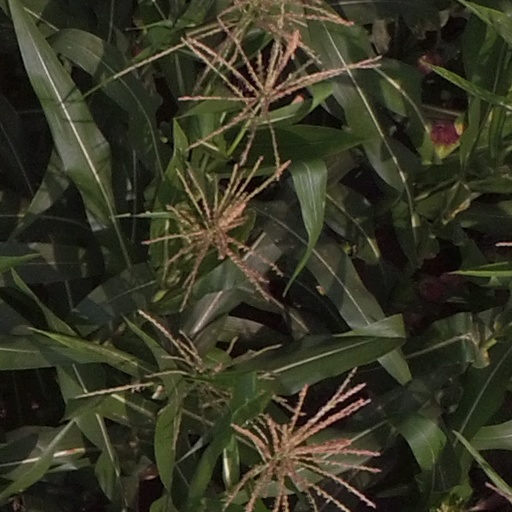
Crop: maize; corn